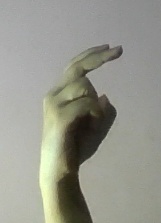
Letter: zay